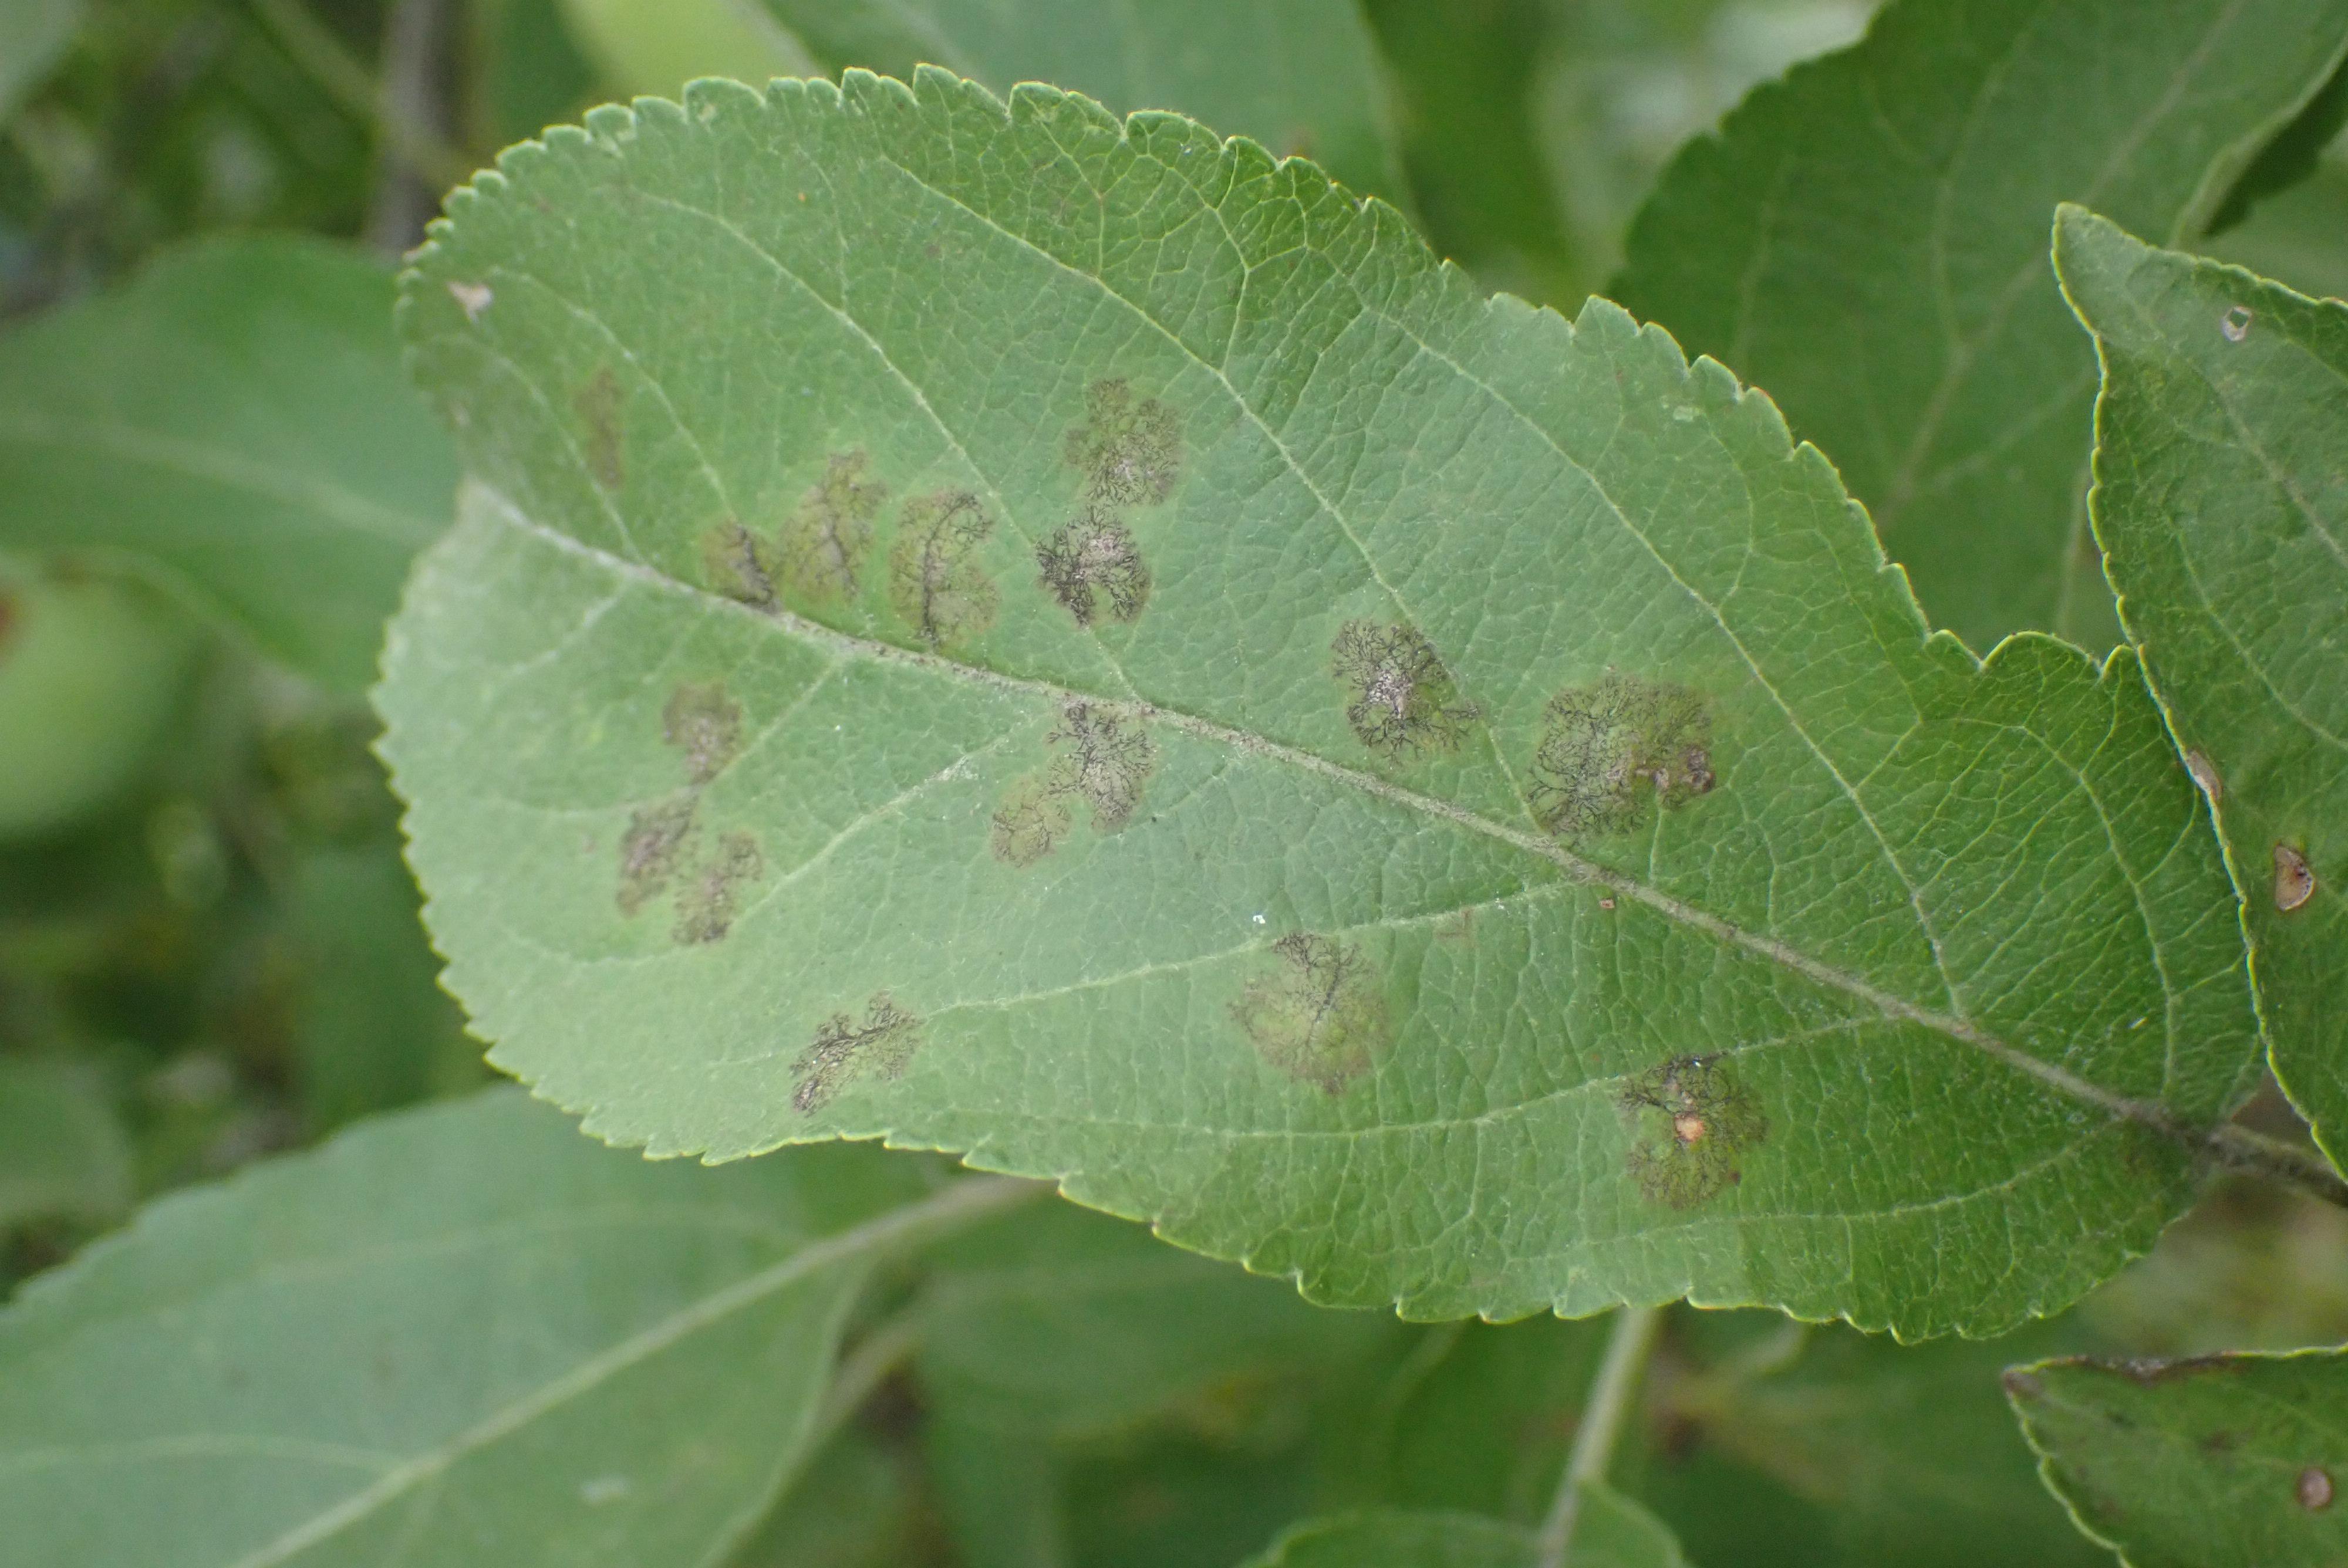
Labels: scab